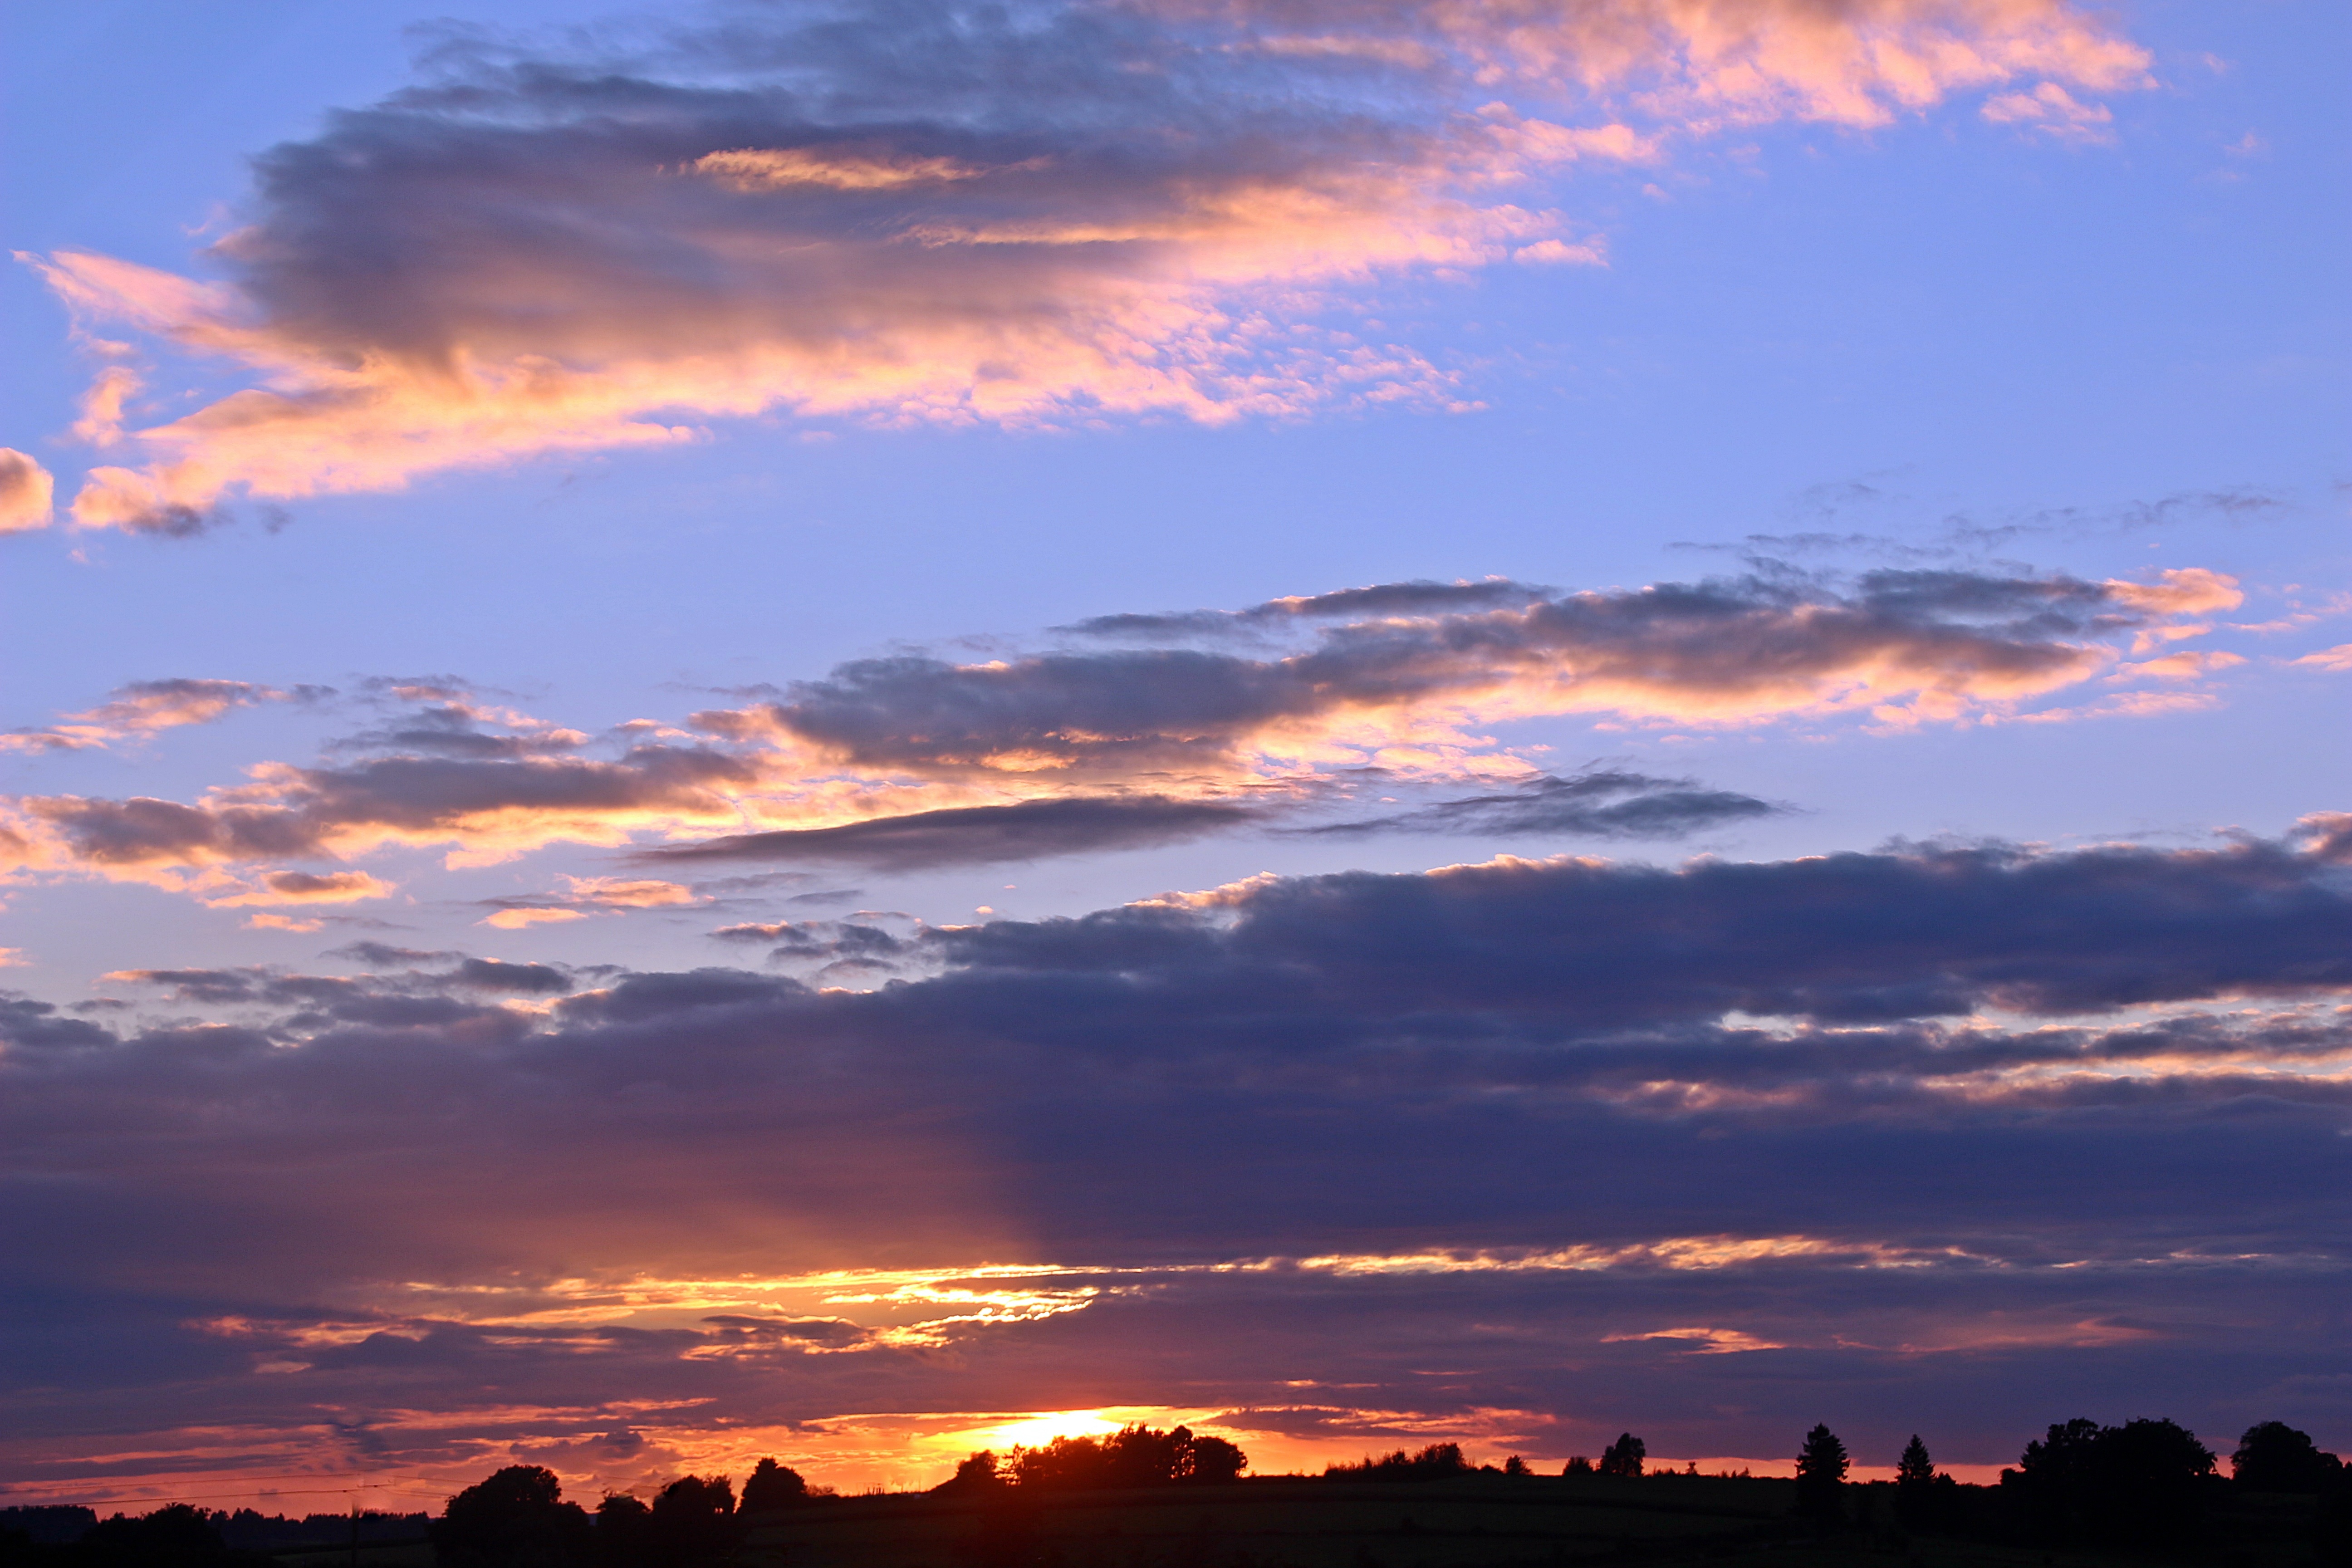
nature, horizon, silhouette, cloud, sky, sunrise, sunset, morning, dawn, atmosphere, dusk, evening, cumulus, trees, clouds, afterglow, meteorological phenomenon, red sky at morning